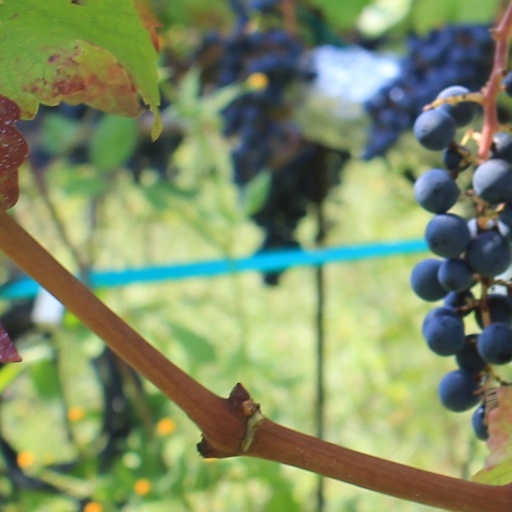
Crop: grape